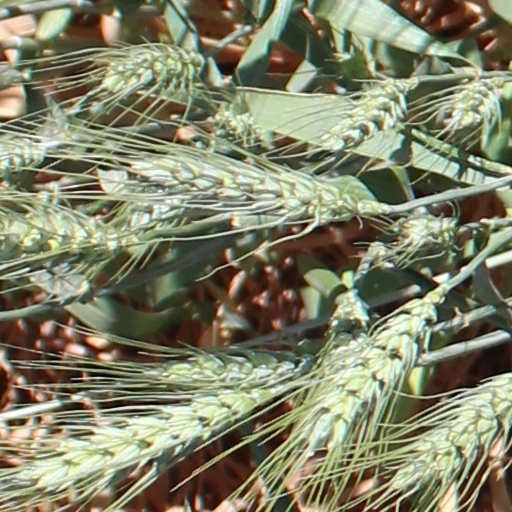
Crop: wheat